Ajapnyak District

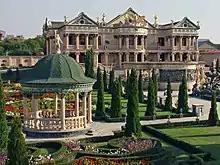
A private house in the newly founded northern neighborhoods of Ajapnyak

Ajapnyak is home to Mikayel Mirzoyan Music School opened in 1957, Avet Gabrielyan Art School opened in 1971, Maratuk Cultural Centre for Ethnographic Song and Dance opened in 1983, Anahit Tsitsikyan Music School opened in 1987, Zartonk Children's Aesthetic Education Centre opened in 1995, and Ajapnyak Aesthetic Education Centre opened in 2001.